Hausvik

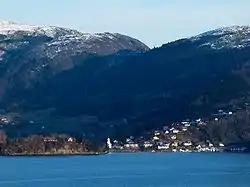
View of Hausvik

The Osterøy Bridge is located about south of Hausvik, connecting Osterøy island to the mainland of Bergen. Before the opening of the bridge in 1997, there was a regular ferry route from Hausvik to Garnes. The ferry route was discontinued after the bridge opened.